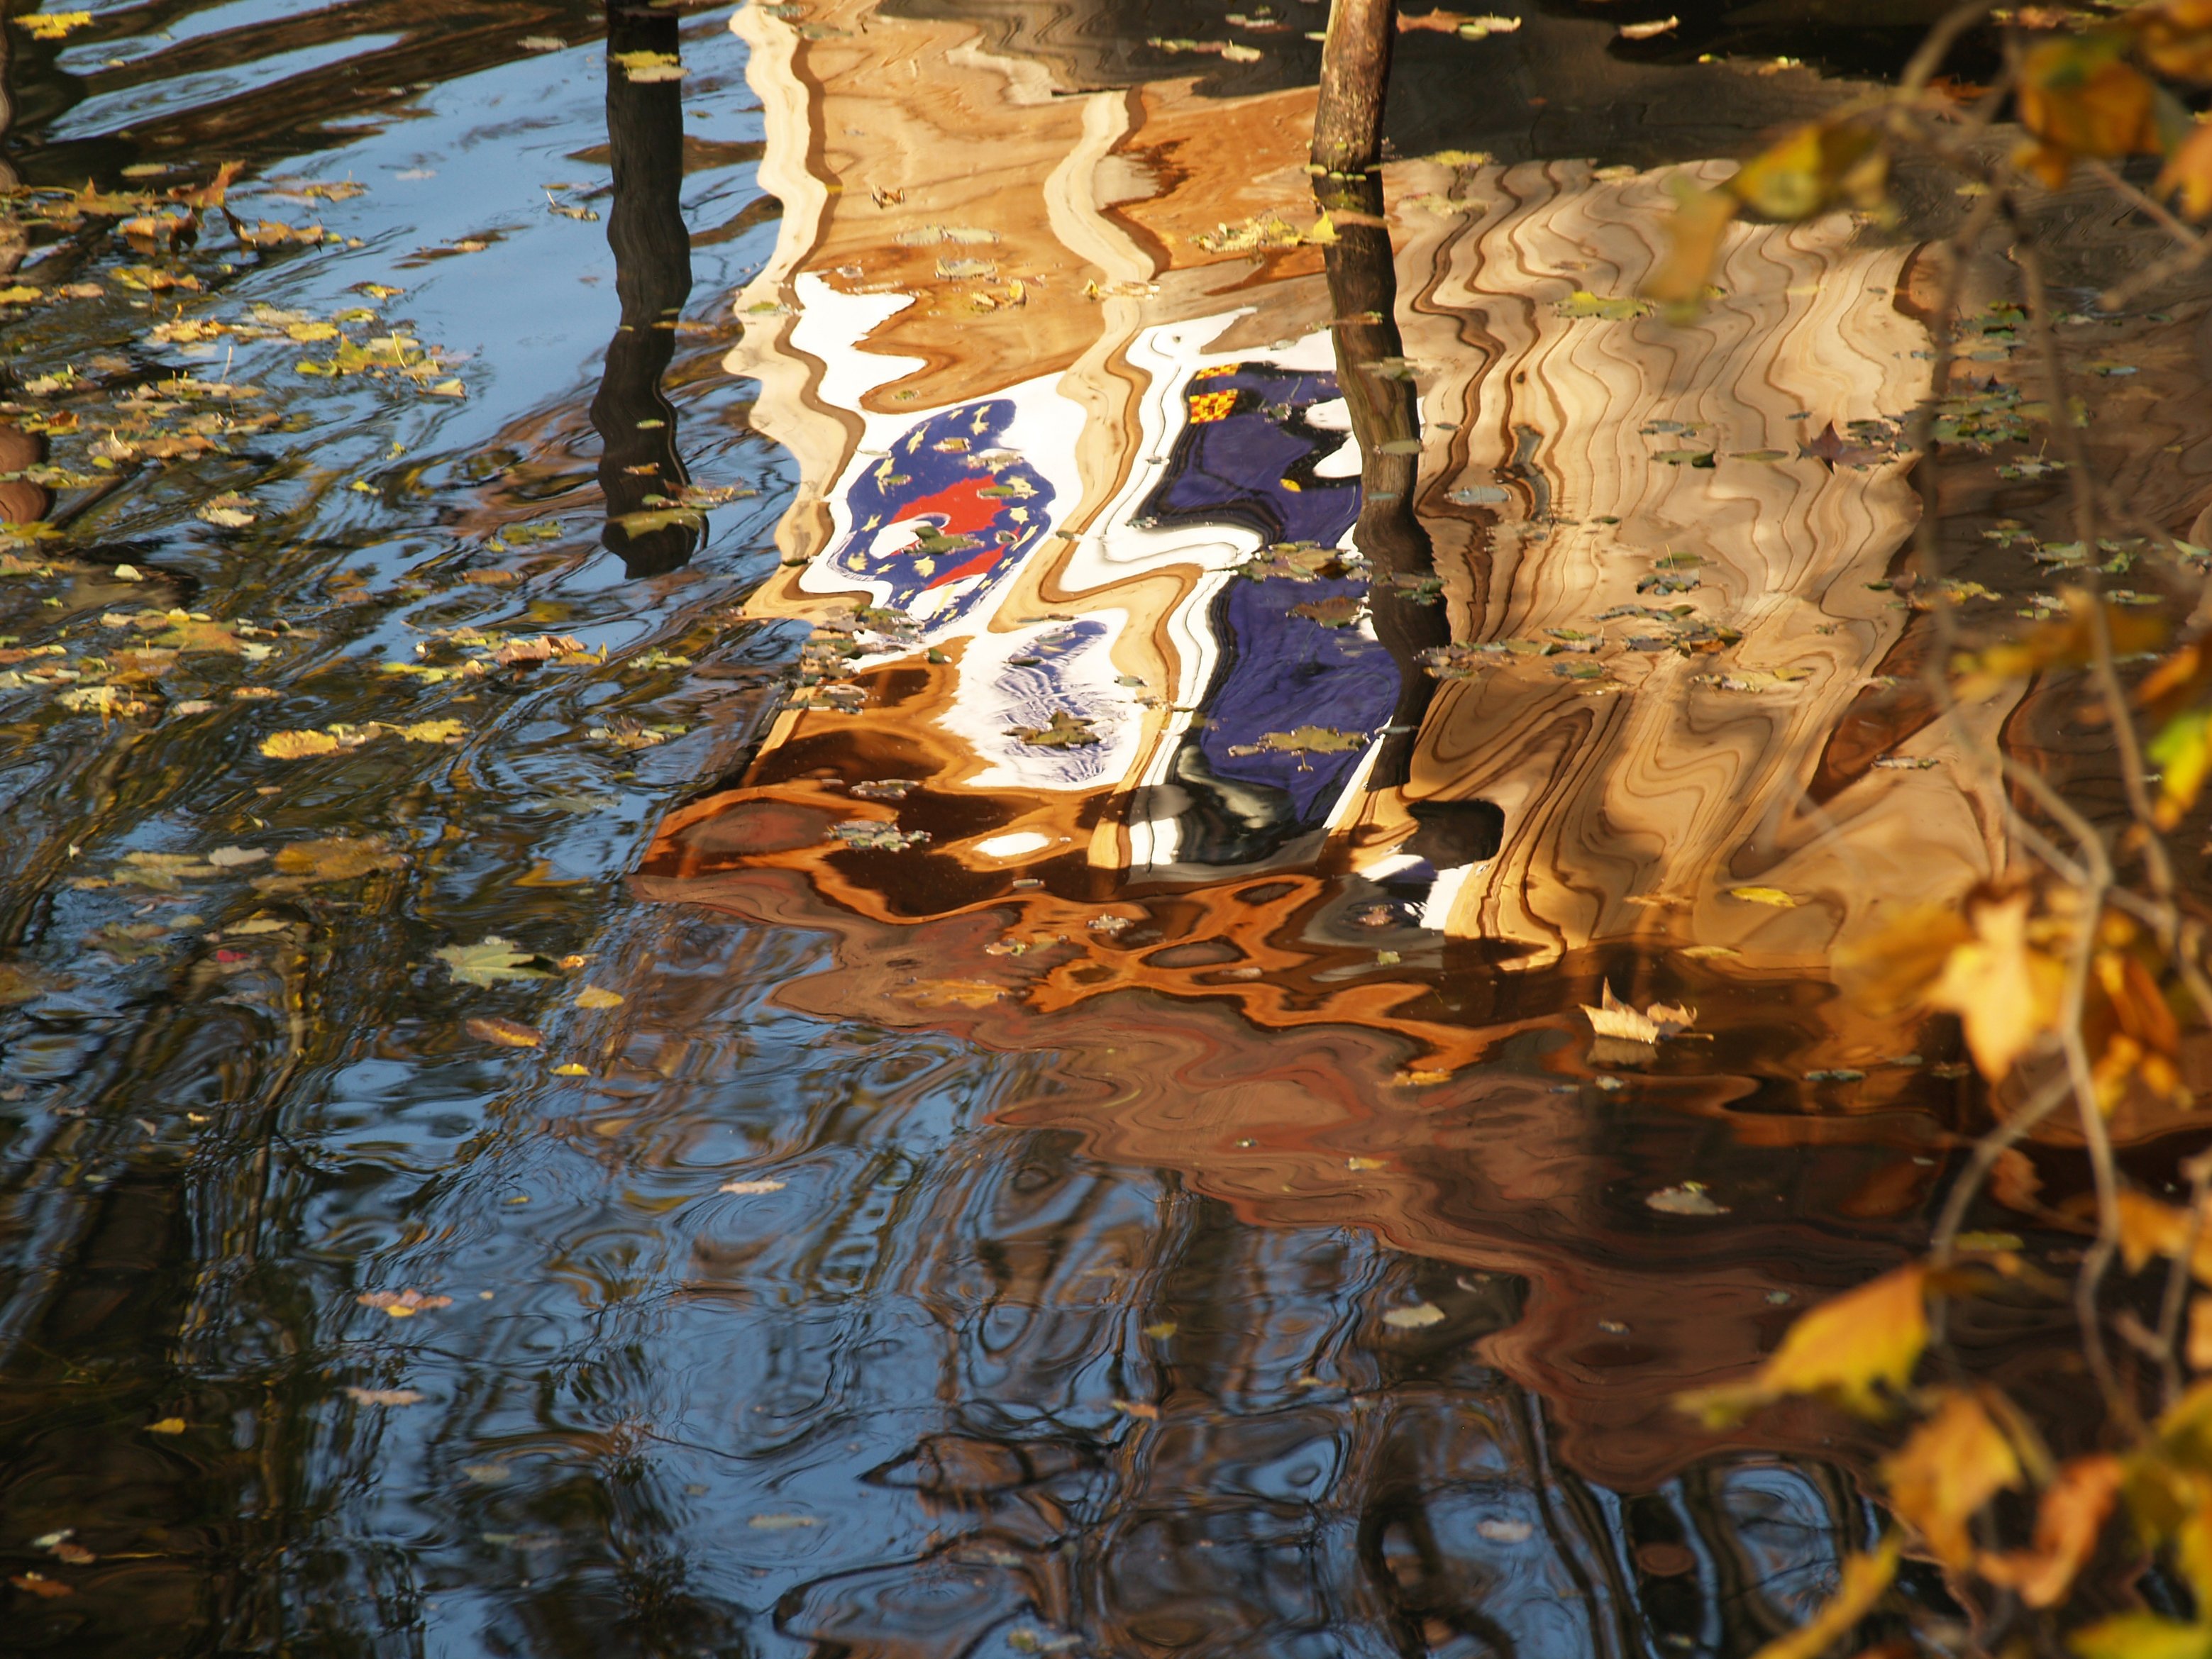
tree, water, nature, winter, plant, wood, leaf, pond, stream, reflection, color, autumn, season, art, textura, the addition of, woody plant